Alva Belmont

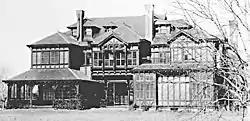
Idle Hour in 1894

During Alva Belmont's lifetime she built, helped design, and owned many mansions. At one point she owned nine. She was a friend and frequent patron of Richard Morris Hunt and was one of the first female members of the American Institute of Architects. Following the death of Hunt, she frequently utilized the services of the architectural firm of Hunt & Hunt, formed by the partnership of Richard Morris Hunt's sons, Richard and Joseph.